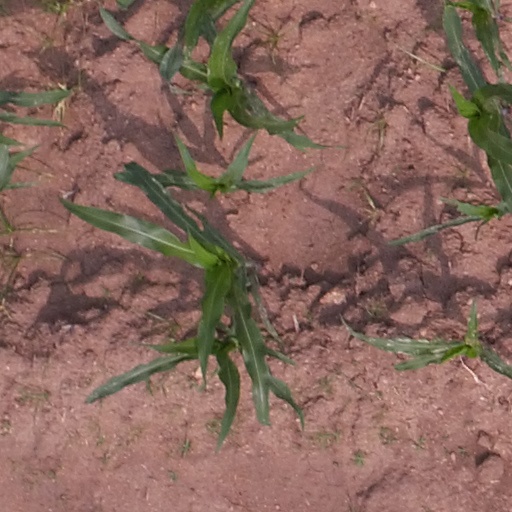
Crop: maize; corn